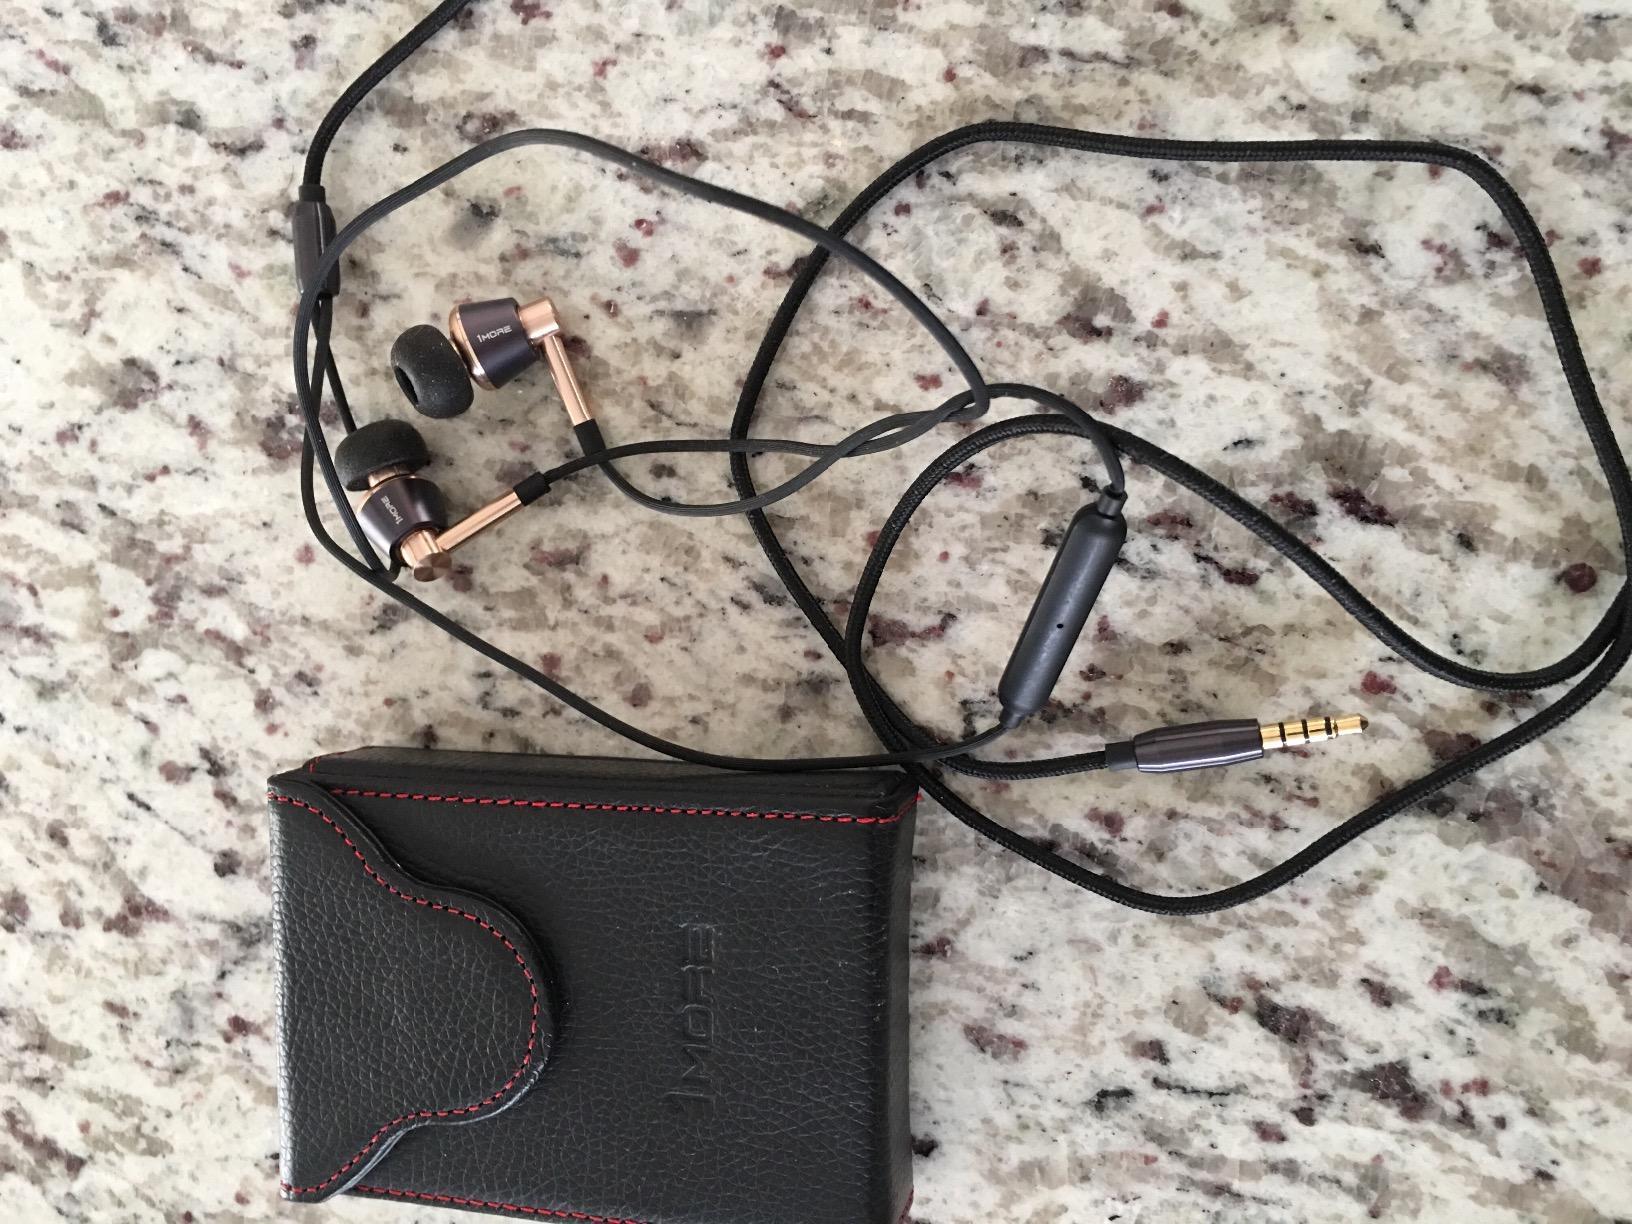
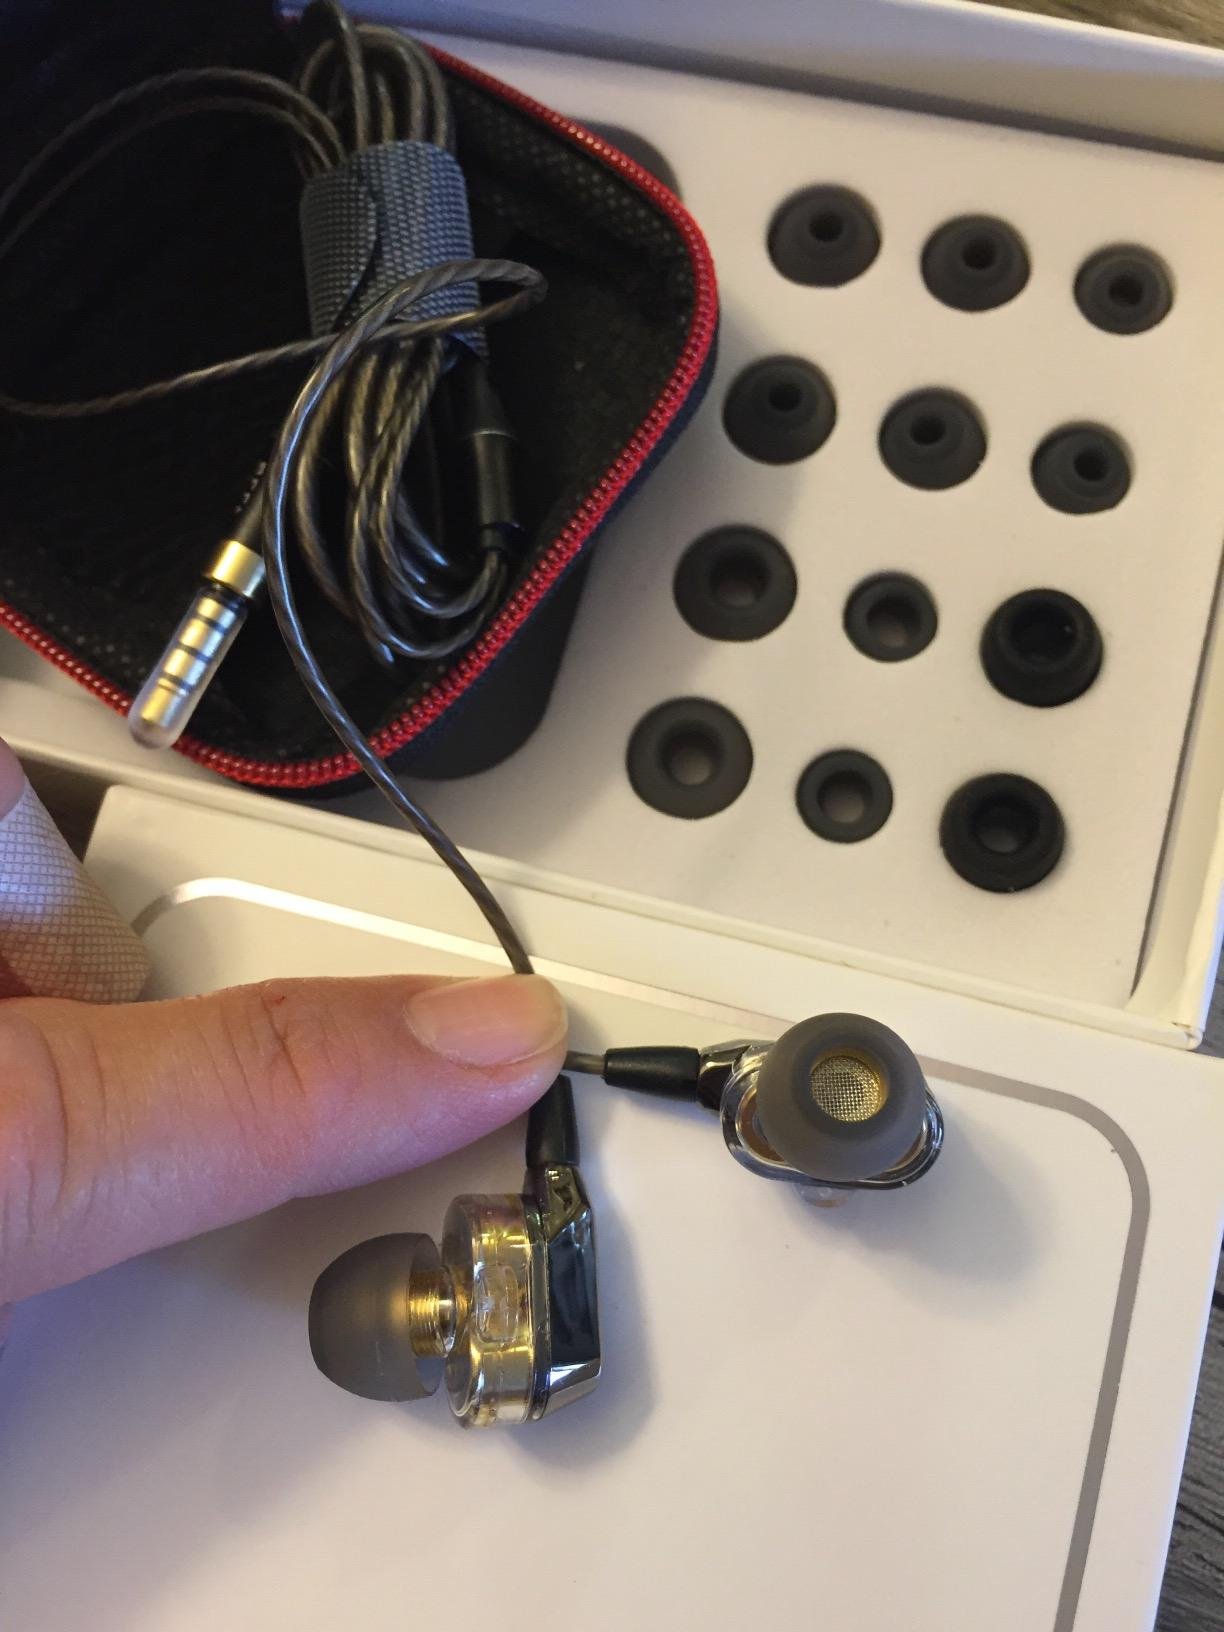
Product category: headphones
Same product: no